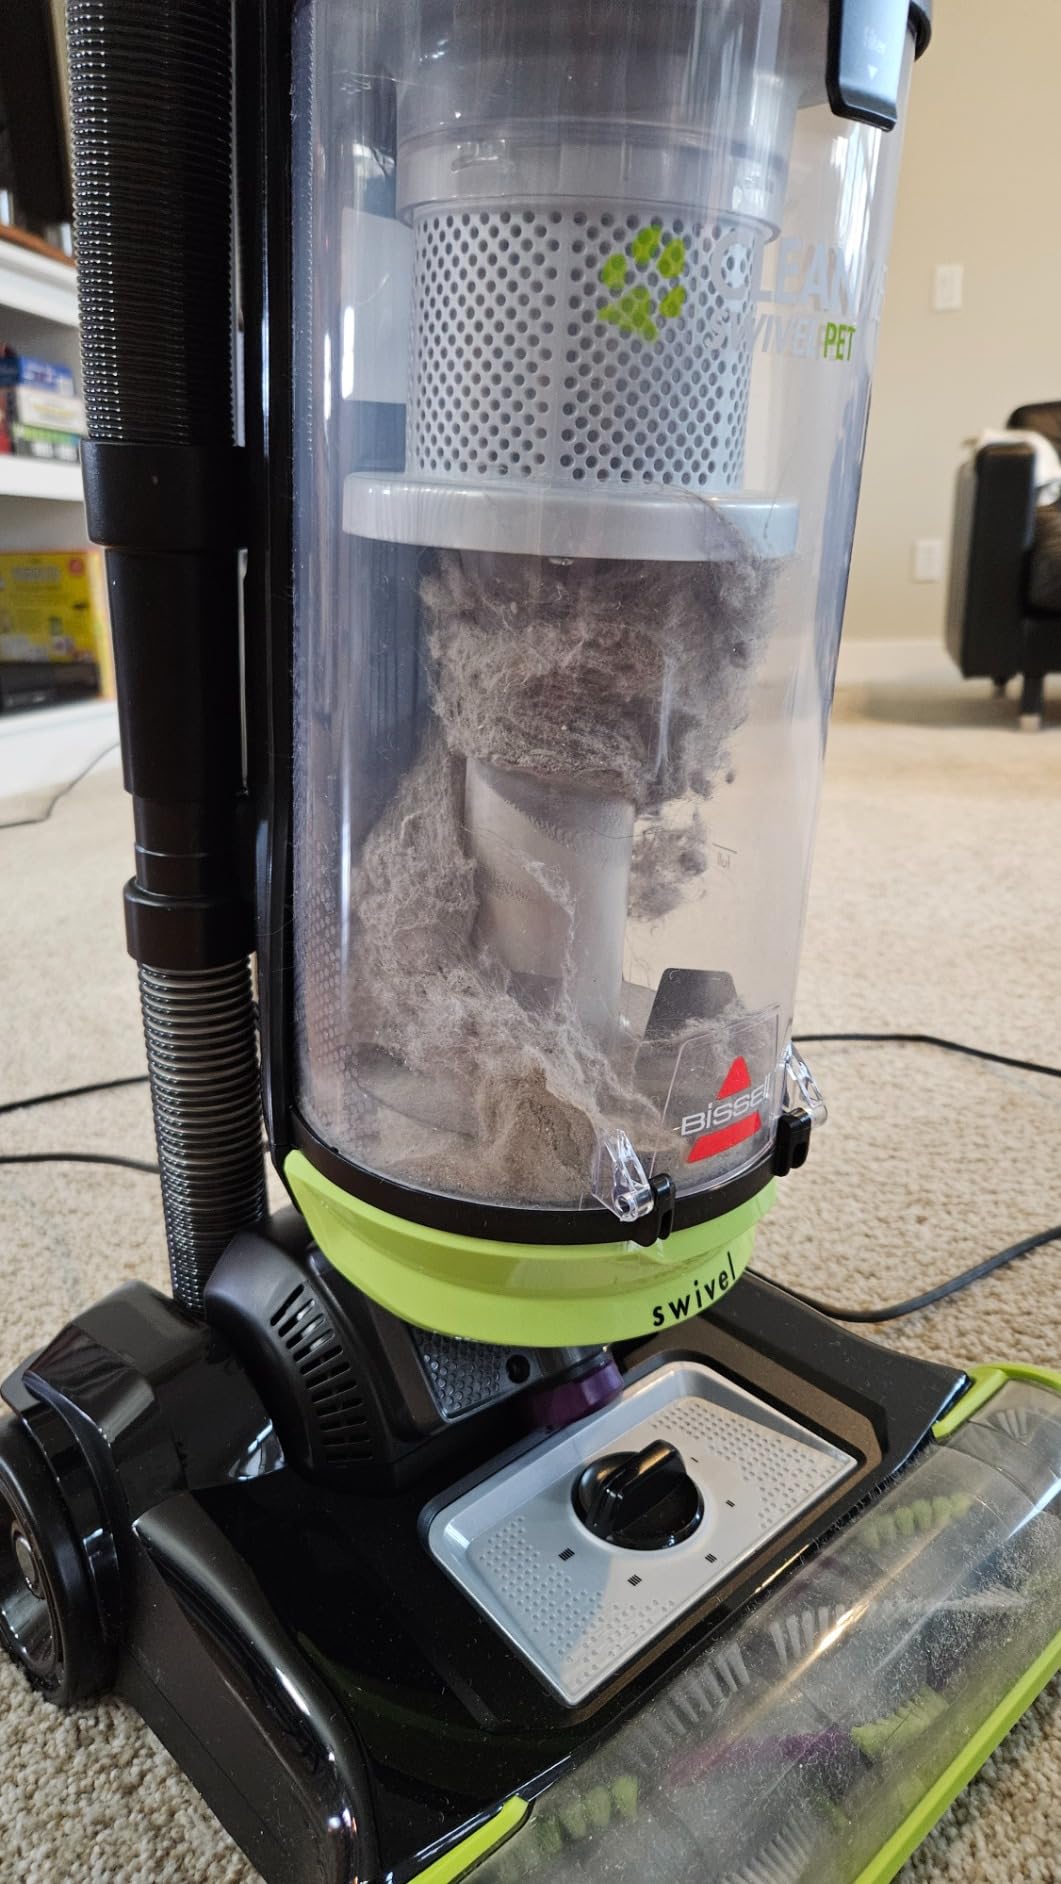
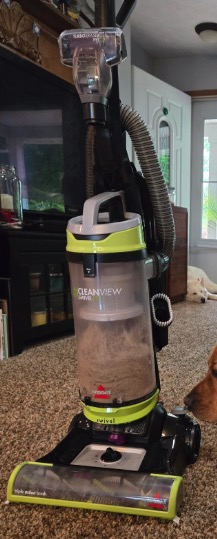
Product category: items_vacuum
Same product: yes